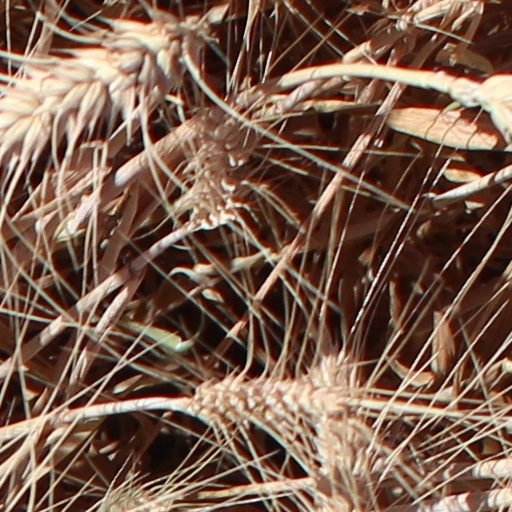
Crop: wheat